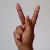
The image shows a hand gesture representing the letter 'K' in Indian Sign Language.